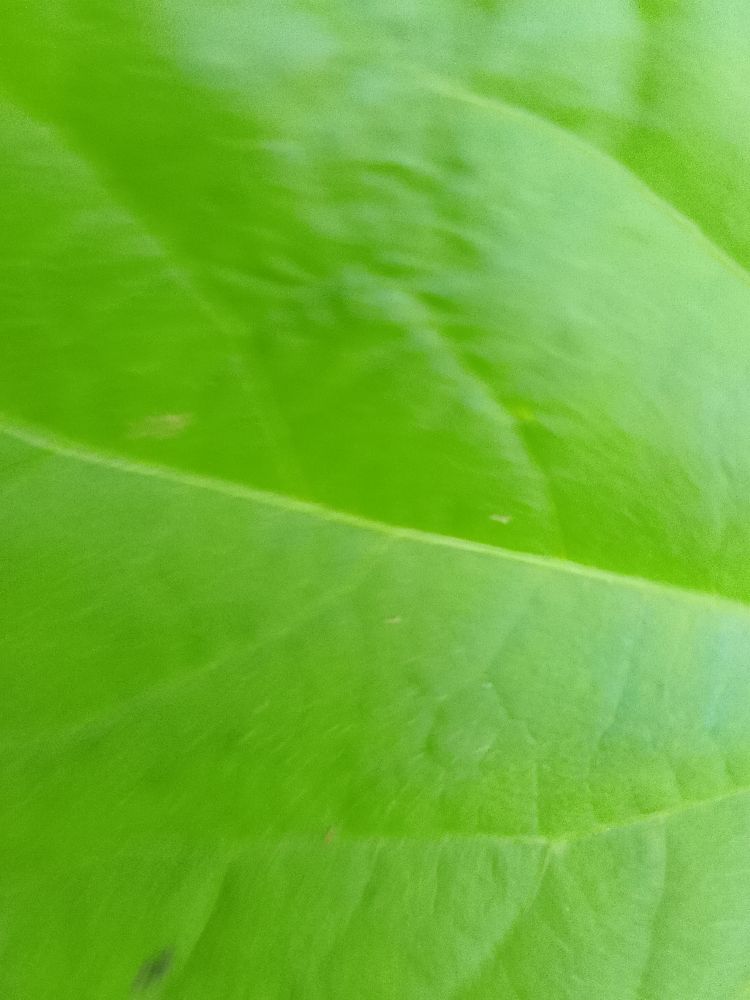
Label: healthy